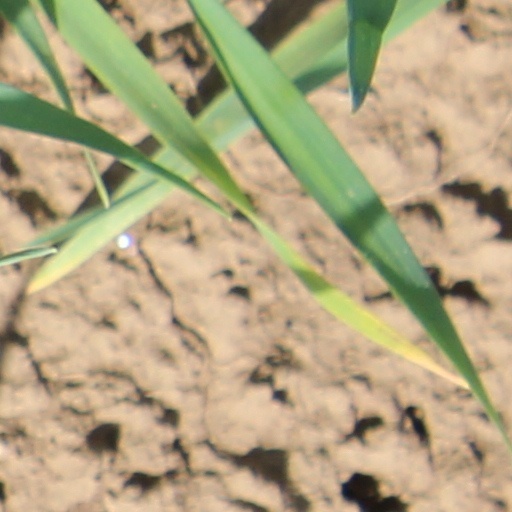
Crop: wheat